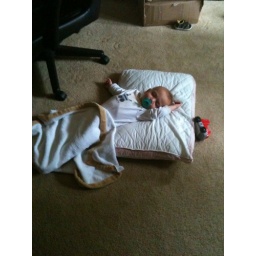
Can't put him in a bed in the daytime, but he'll sleep on the floor